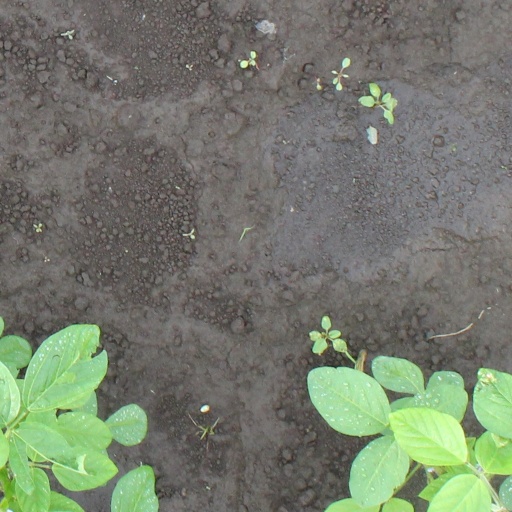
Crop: soybean